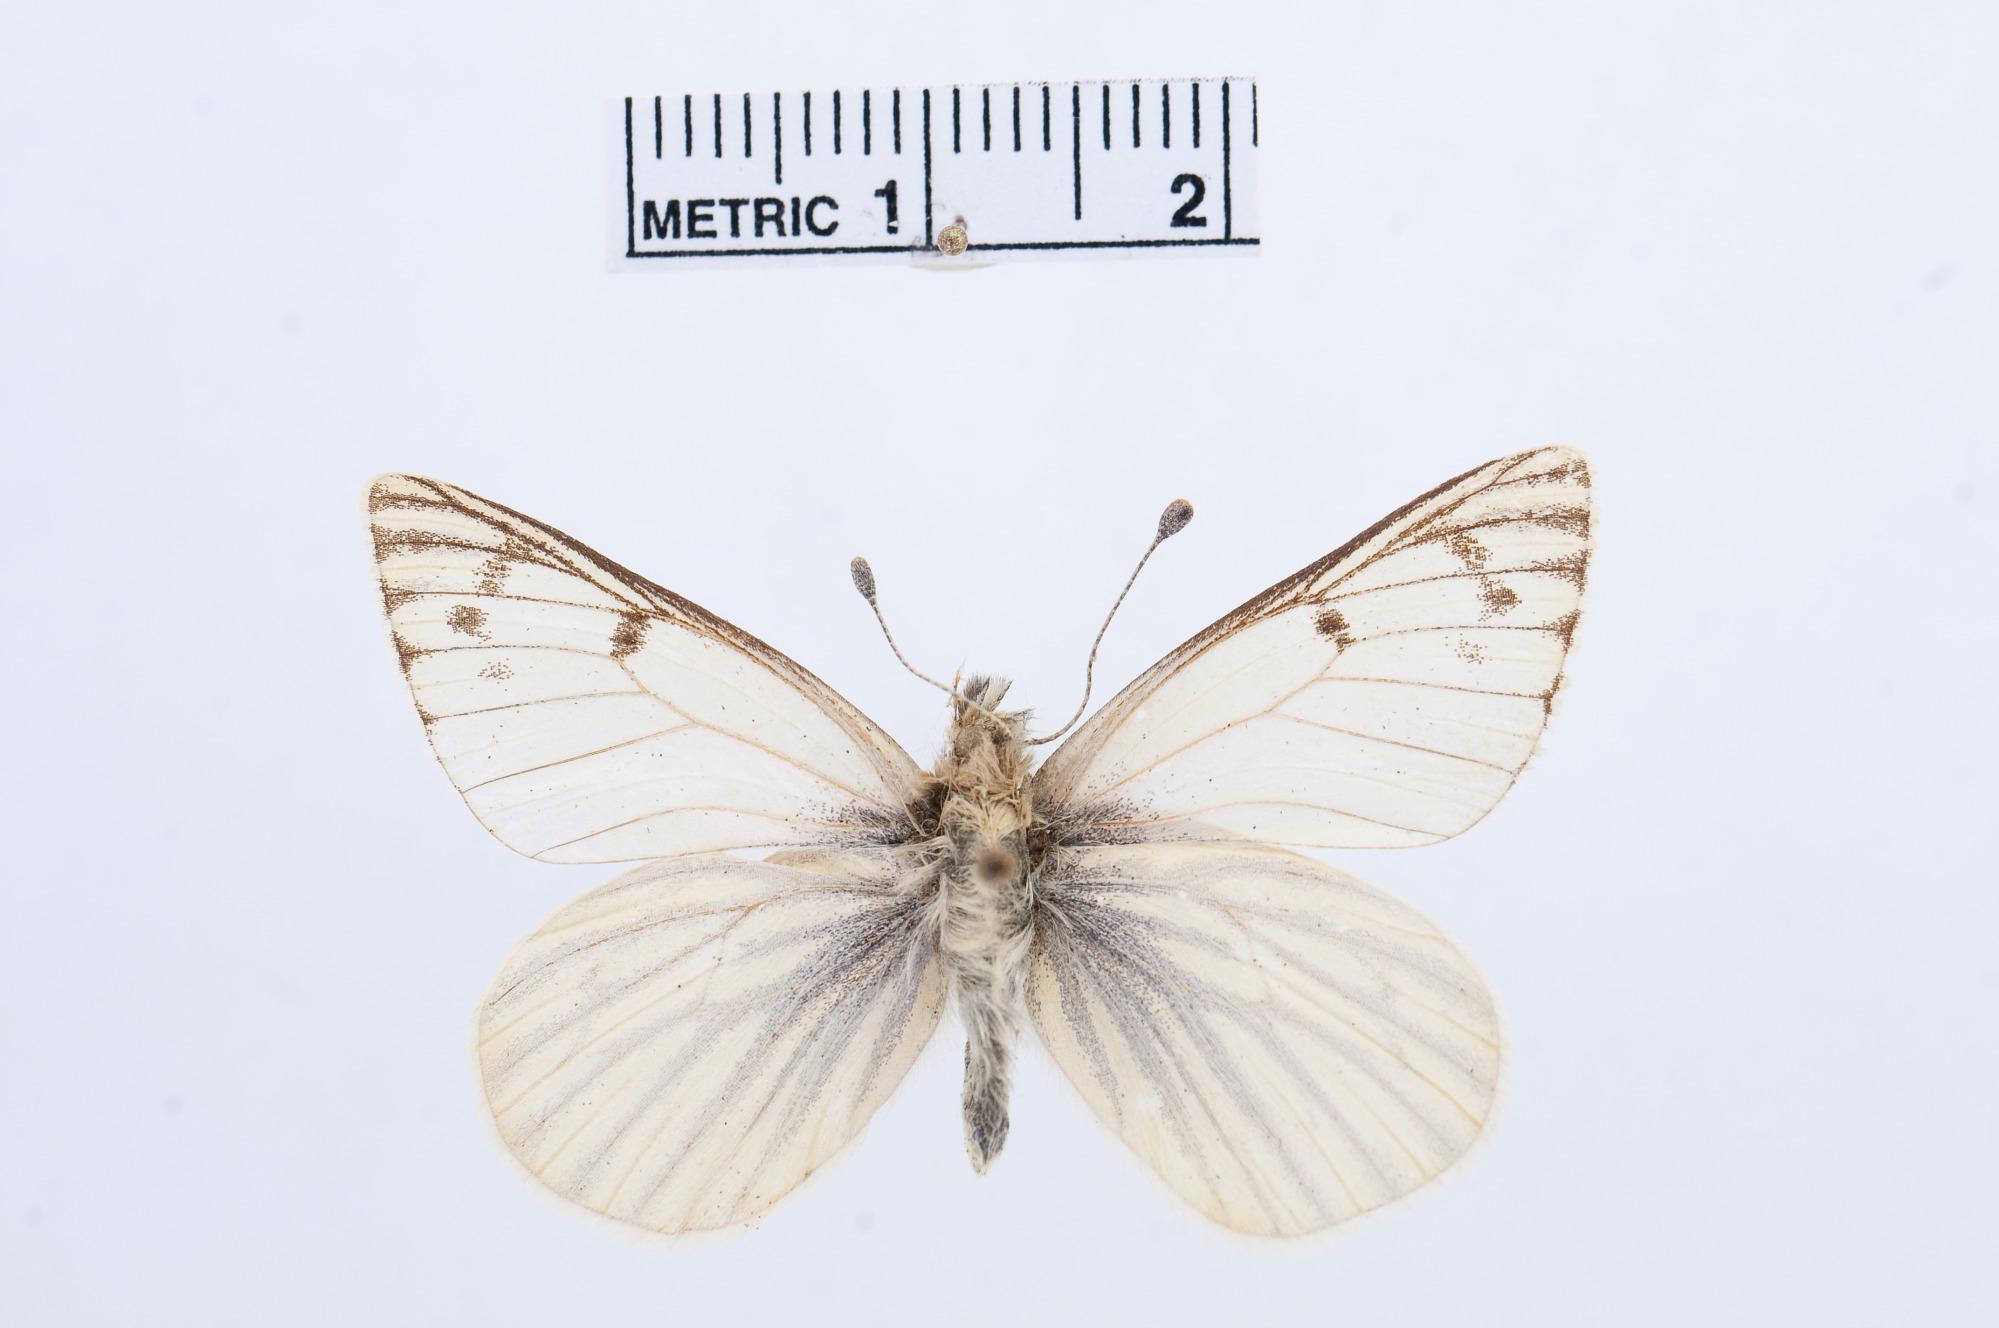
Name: Hypsochila microdice
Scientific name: Hypsochila microdice
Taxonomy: Animalia, Arthropoda, Hexapoda, Insecta, Lepidoptera, Pieridae, Pierinae